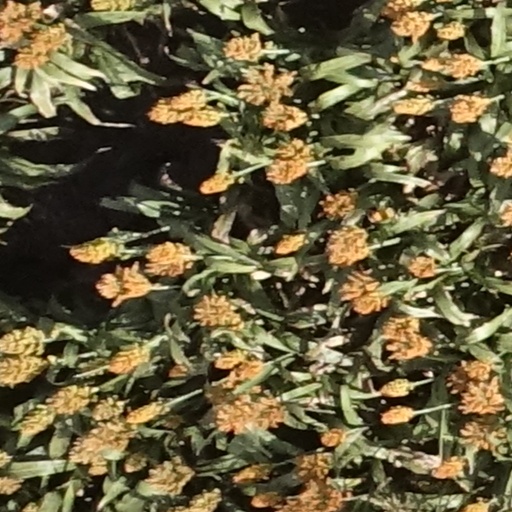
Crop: sorghum